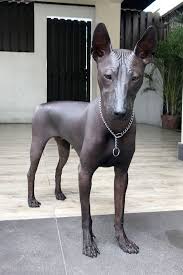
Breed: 220-n000069-Mexican_hairless